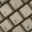
Label: keyboard